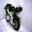
Label: motorcycle